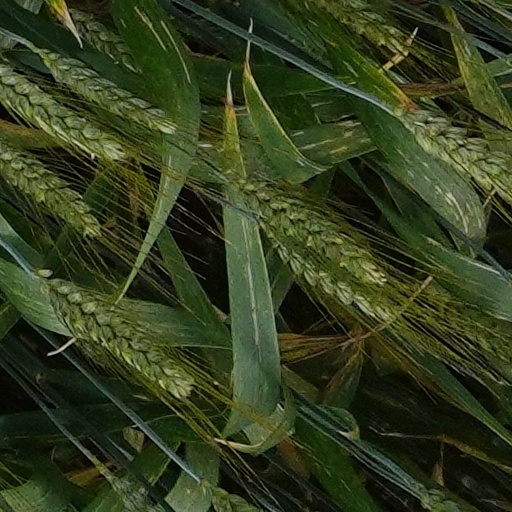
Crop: wheat